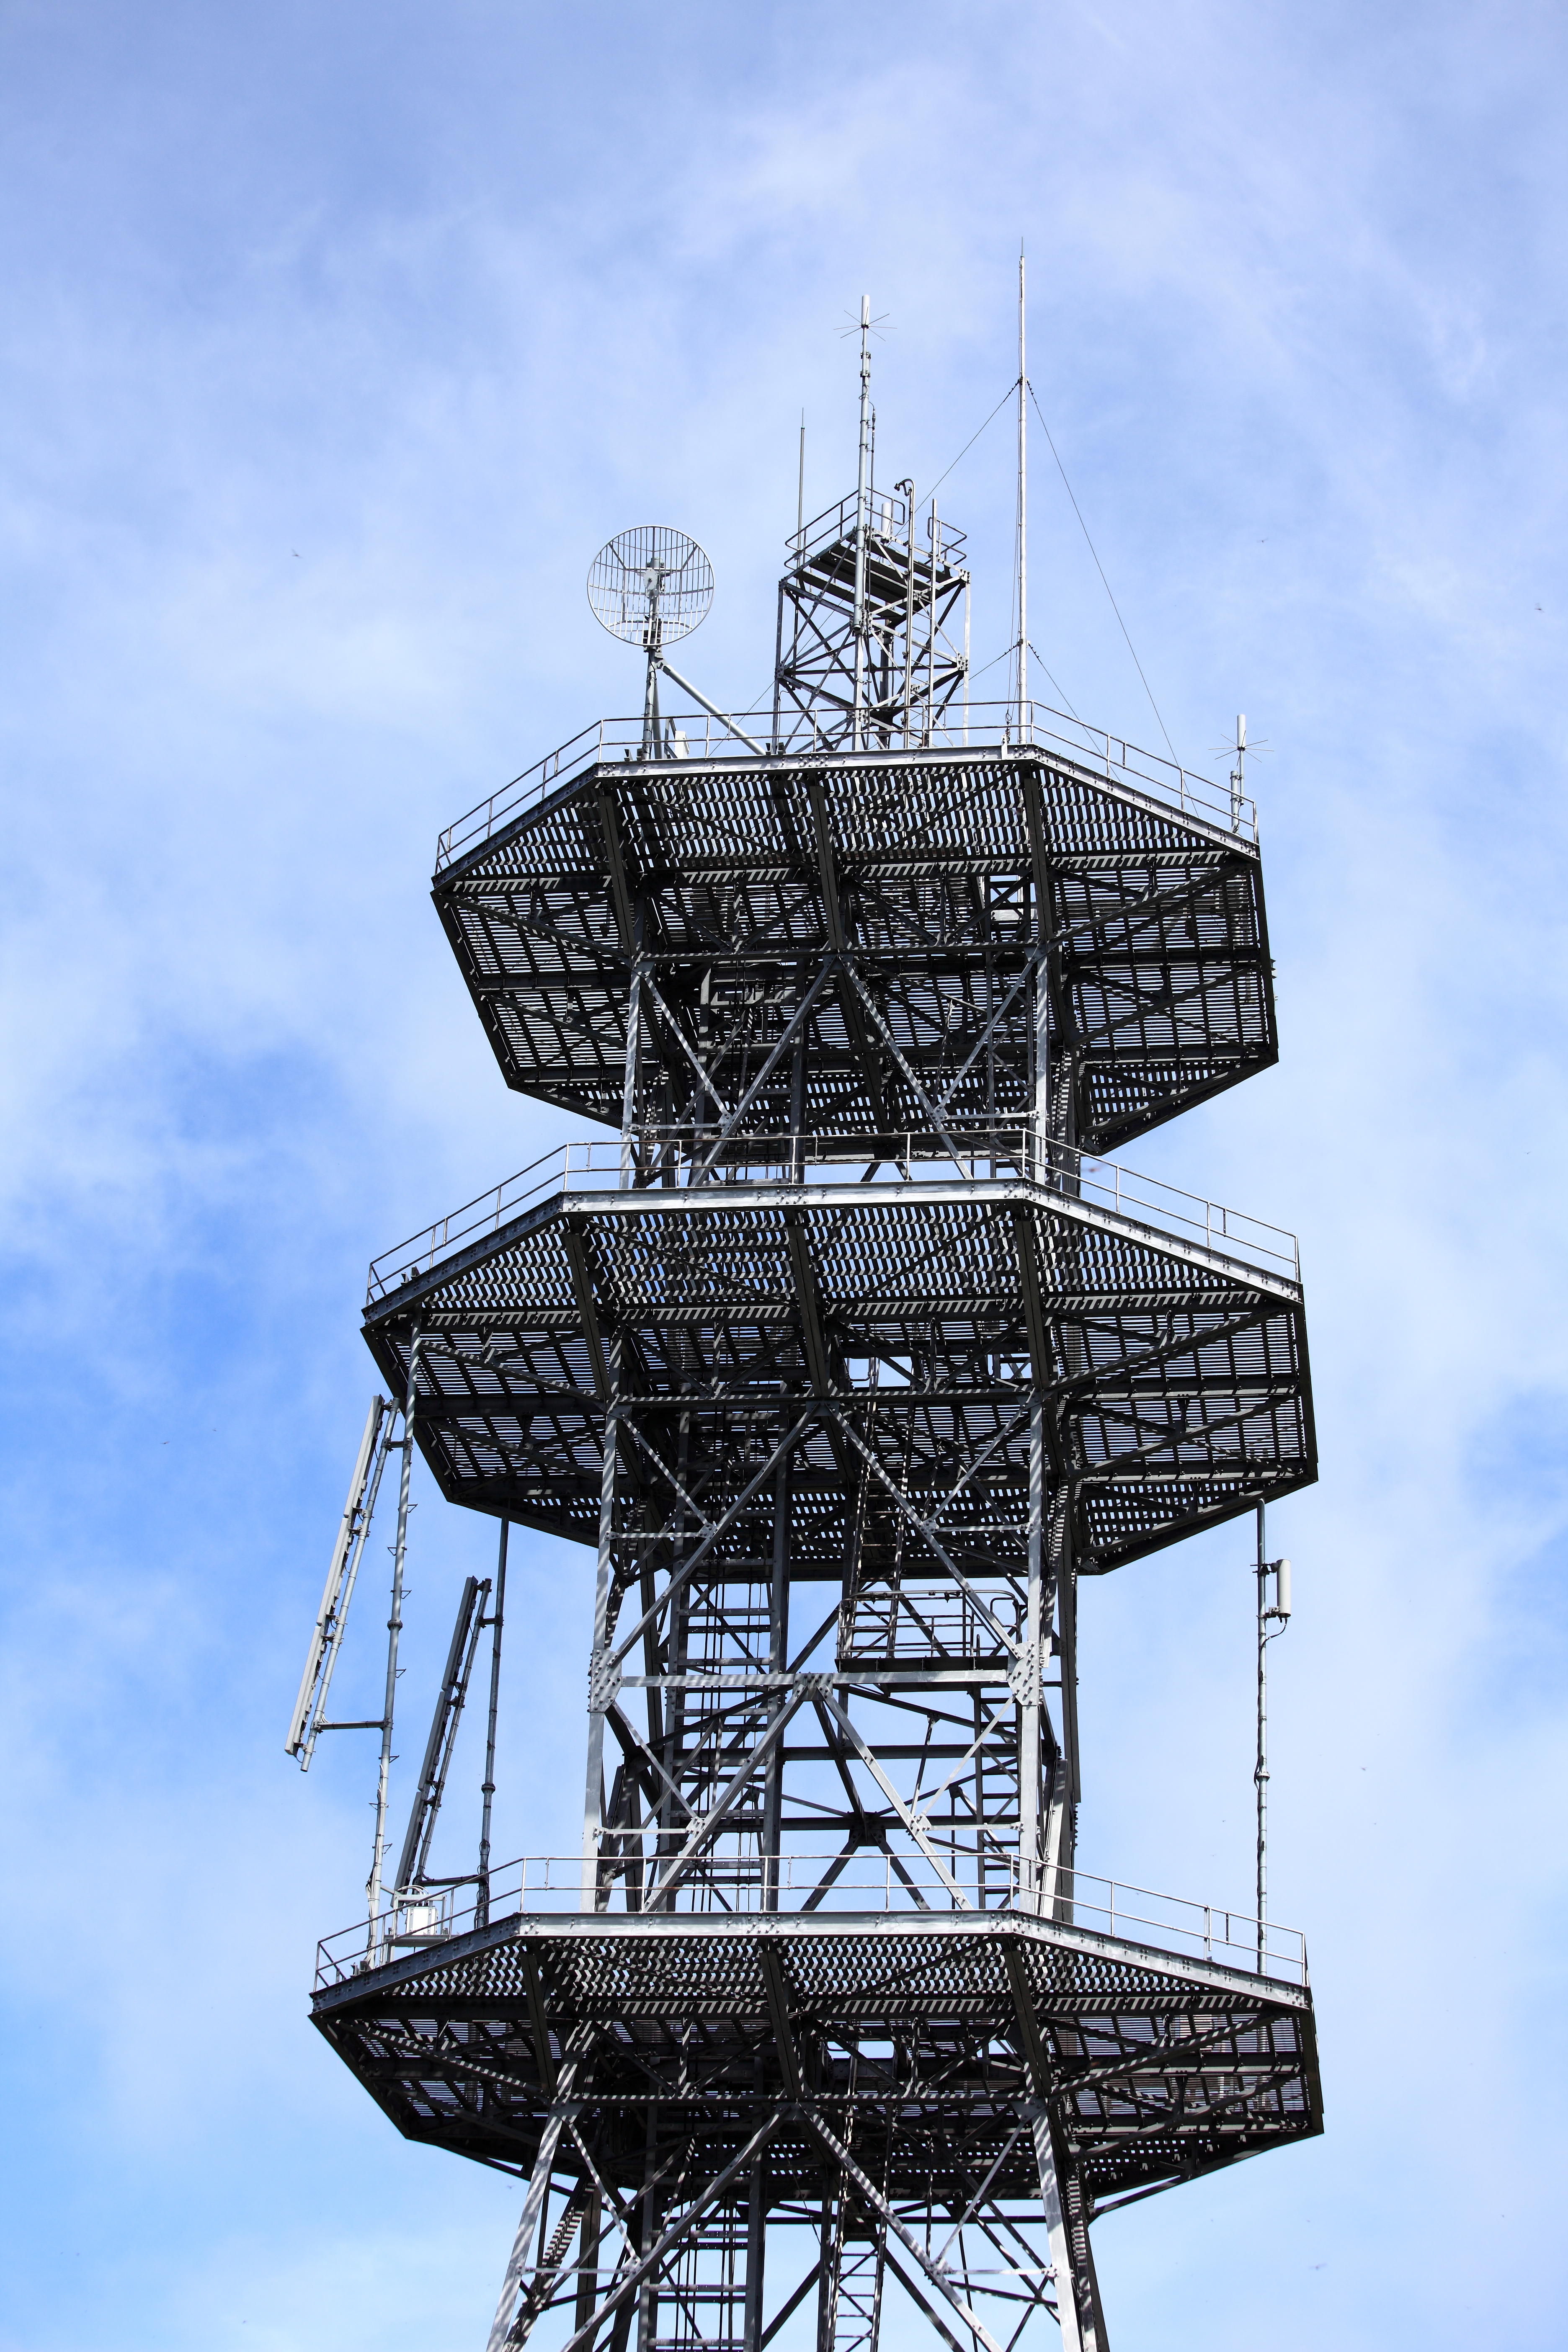
technology, antenna, high, tower, mast, blue, electricity, highland, plateau, 5d, hires, markii, hi, res, resolution, nagano, matsumoto, utsukushigahara, observation tower